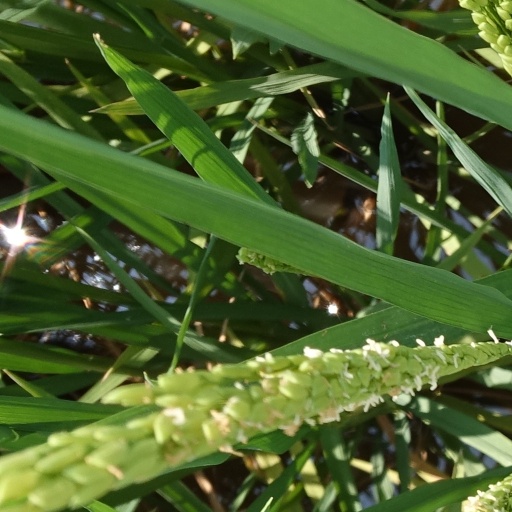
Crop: rice